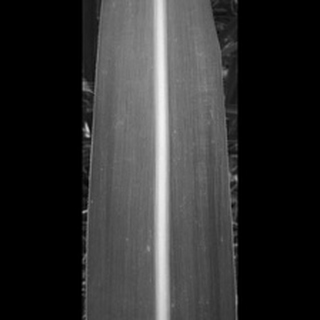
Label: healthy_sugarcane